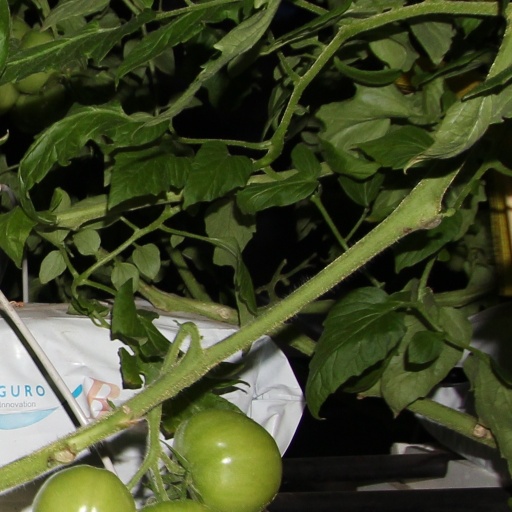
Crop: tomato